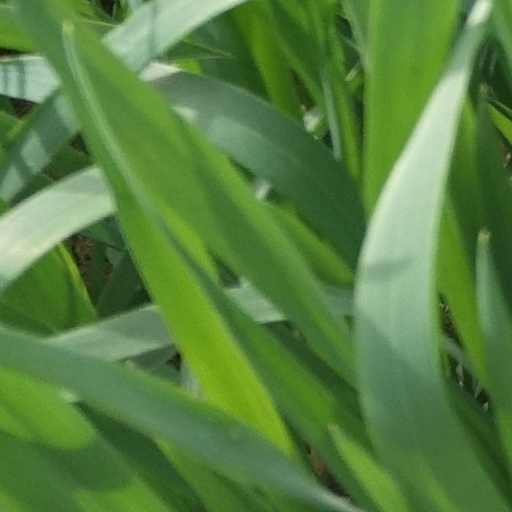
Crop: wheat